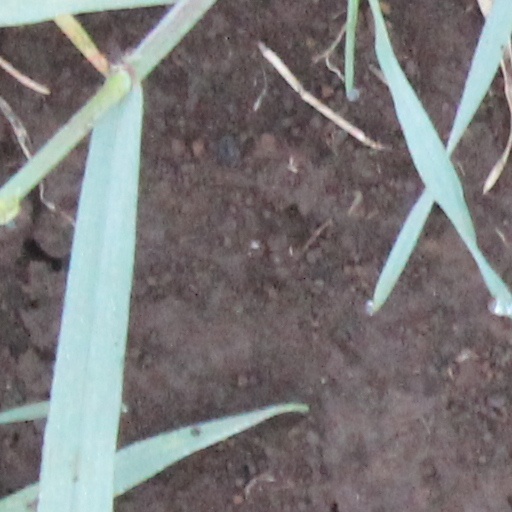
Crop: wheat